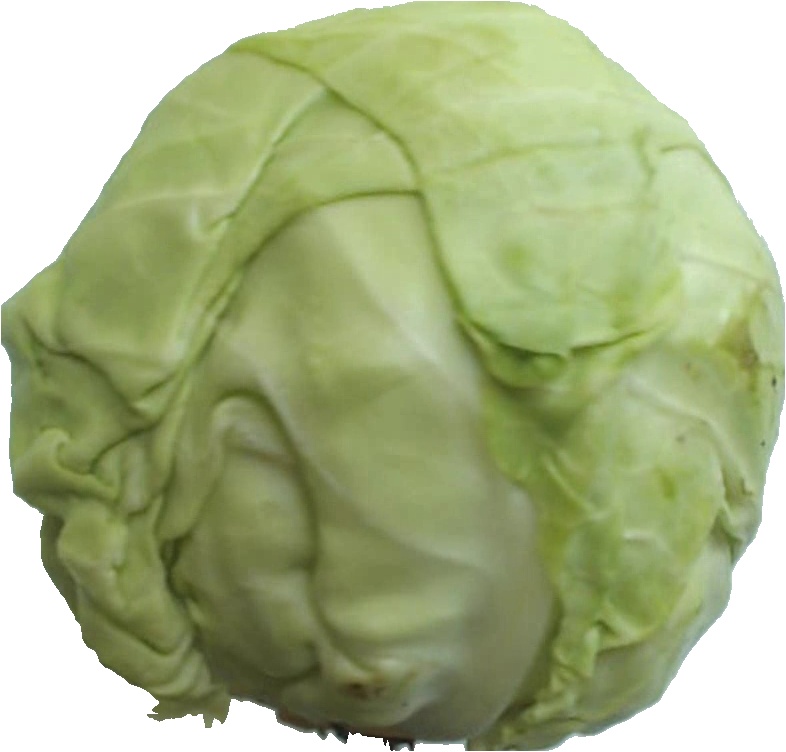
Label: cabbage_white_1